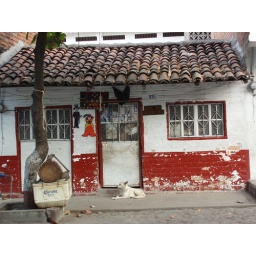
white dog in PV